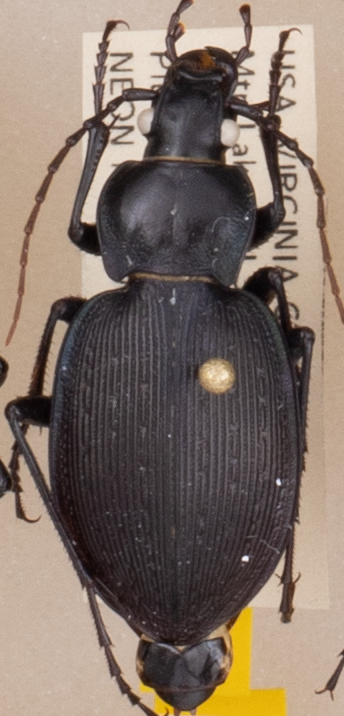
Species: Carabus goryi
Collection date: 2021-06-15
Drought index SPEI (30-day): -0.51
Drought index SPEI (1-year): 0.718
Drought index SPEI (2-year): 1.28